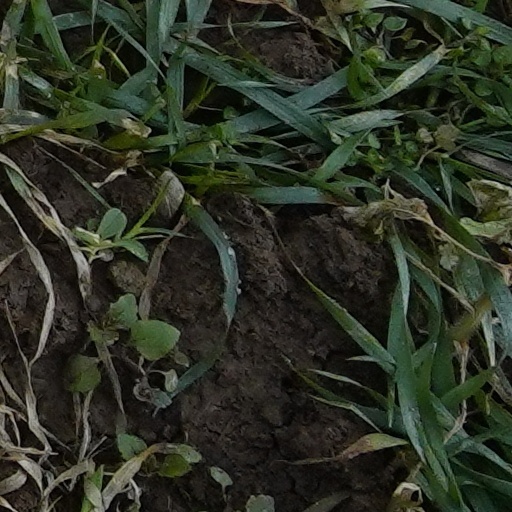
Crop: wheat